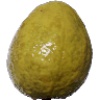
Label: Guava 1